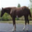
Label: horse